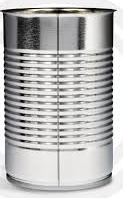
Label: metal